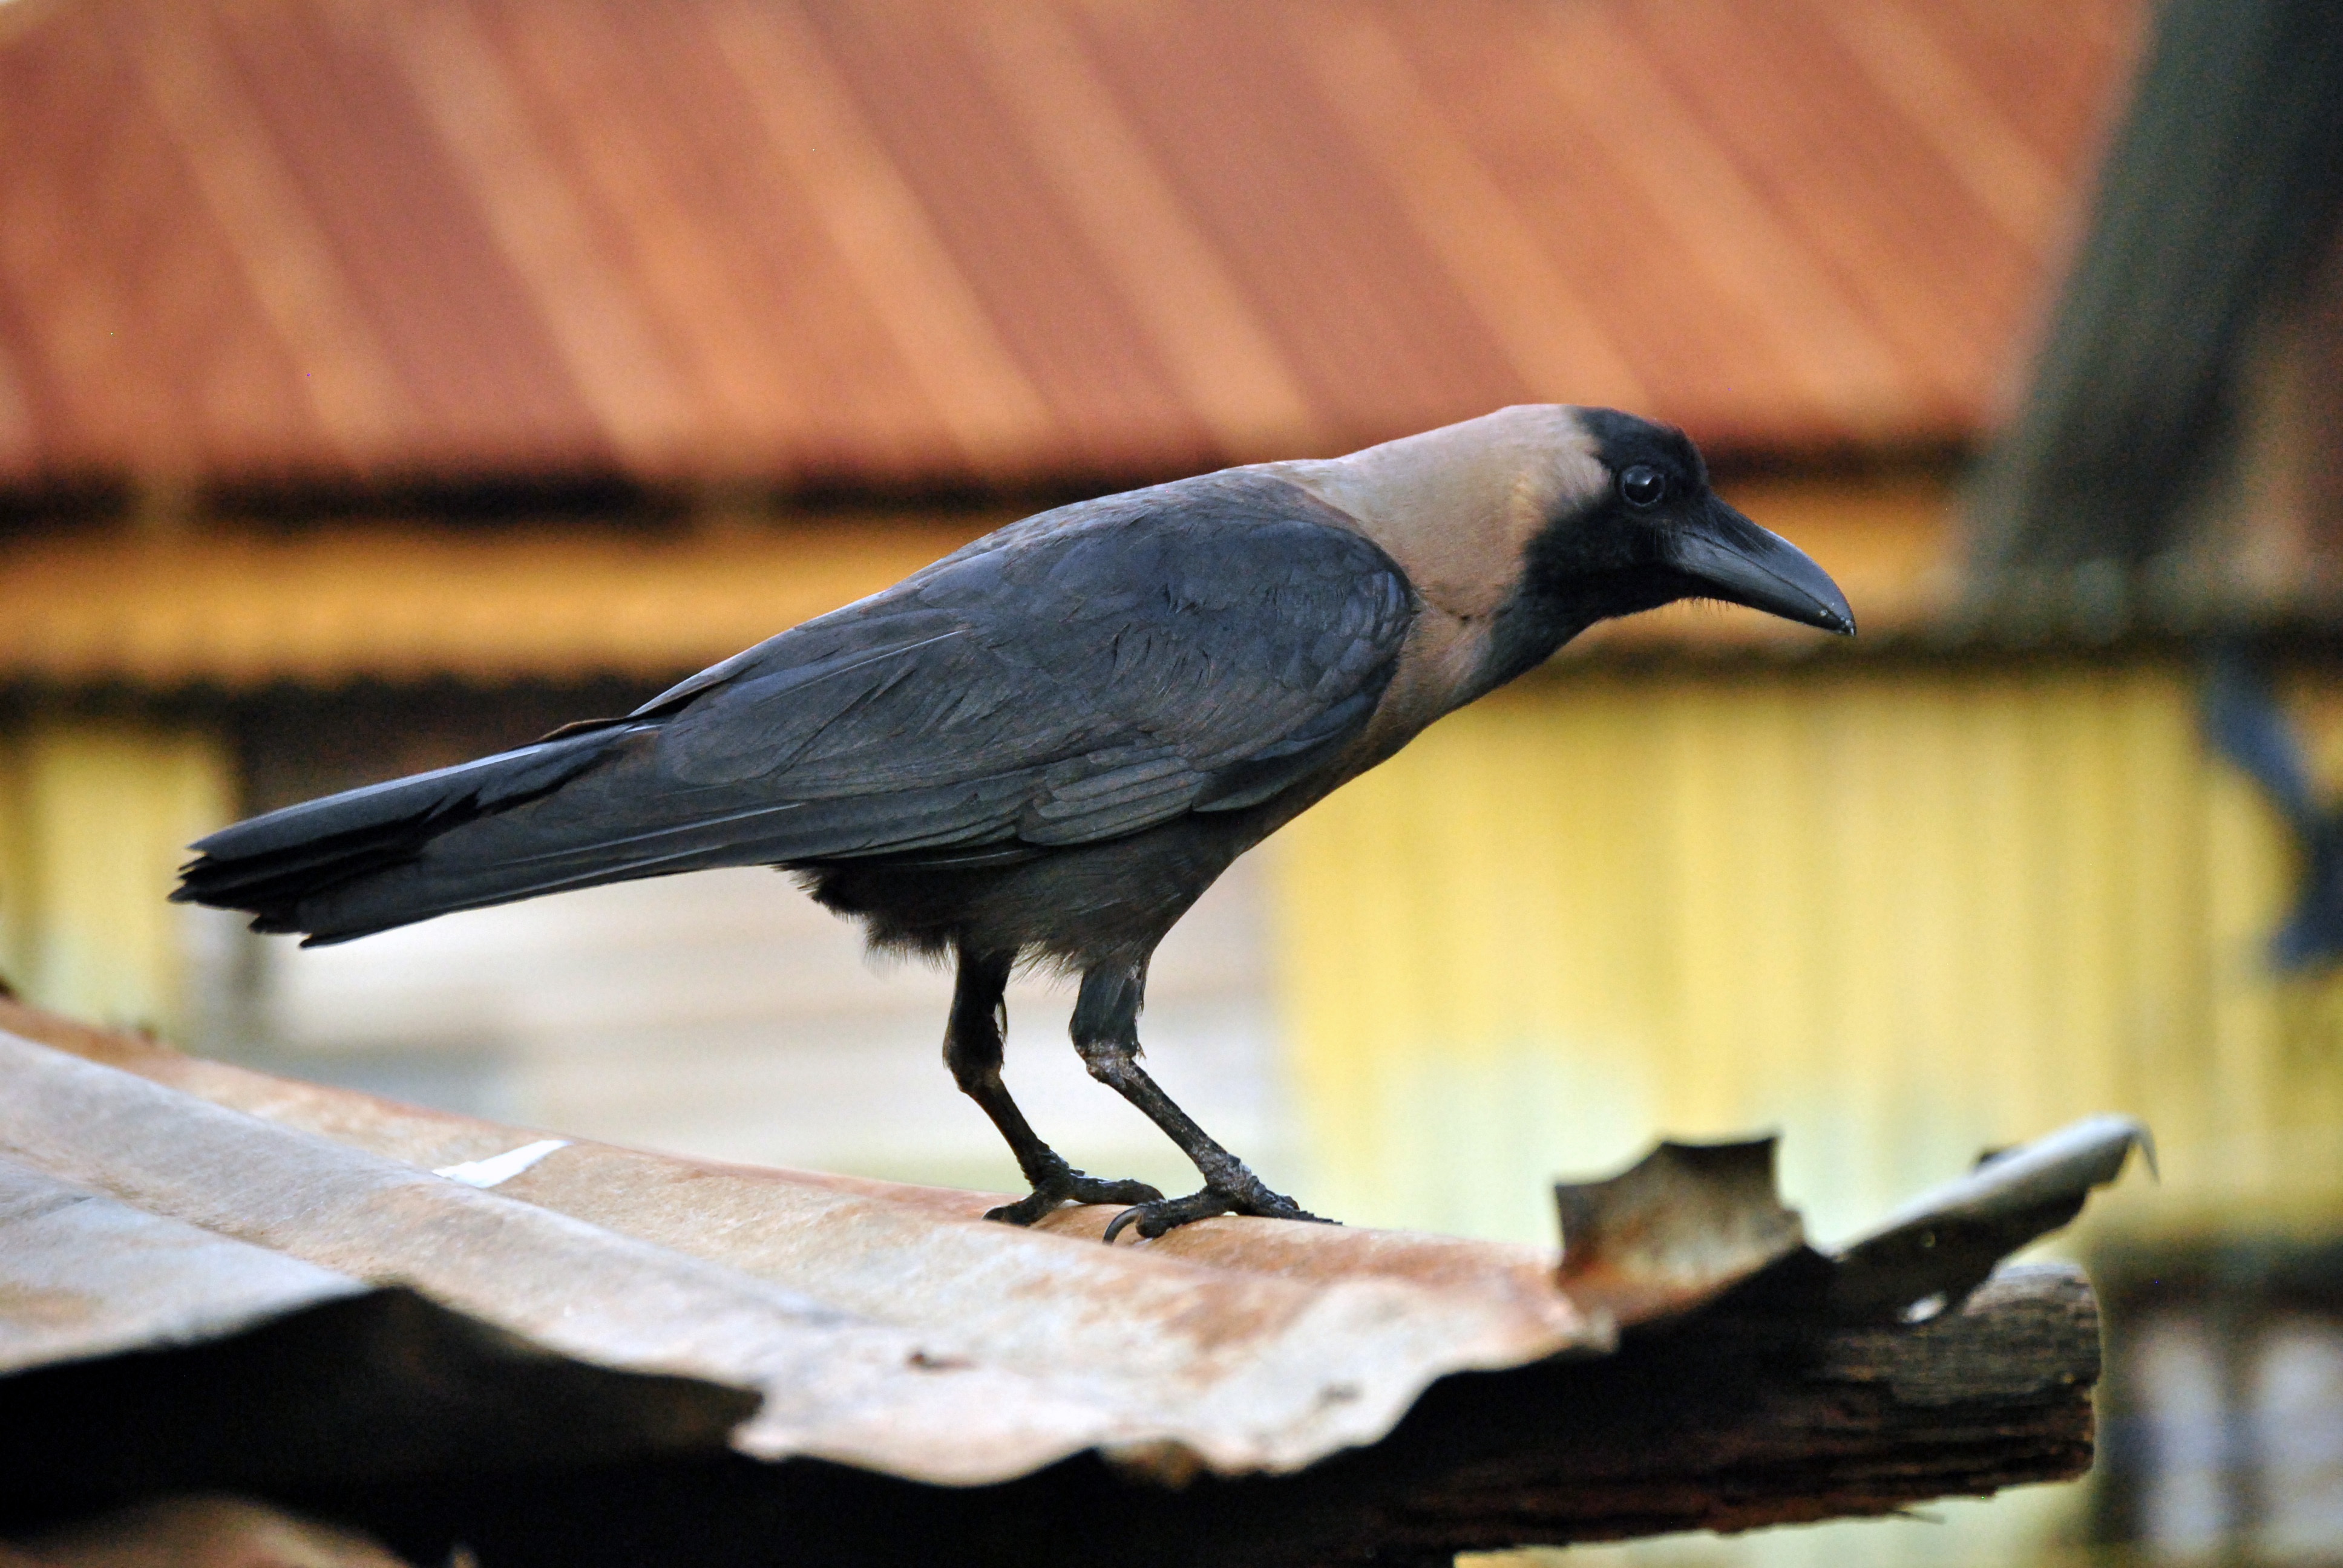
bird, wing, wildlife, beak, black, fauna, crow, rook, vertebrate, raven, american crow, perching bird, crow like bird